Greptar

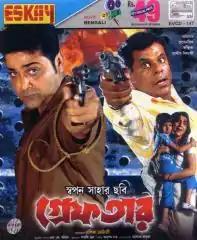
Theatrical release poster

Greftaar (Bengali: গ্রেপ্তার) (English: Arrest) is a 2007 Bengali action thriller film directed by Swapan Saha and produced by Rashika Chatterjee under the banner of Maa Karunamoyee Films. The film features actors Prosenjit Chatterjee, Swastika Mukherjee, Tapas Paul, Ashish Vidyarthi and Locket Chatterjee in the lead roles. The music was composed by Anupam Dutta.